Alzheimer's disease and COVID-19

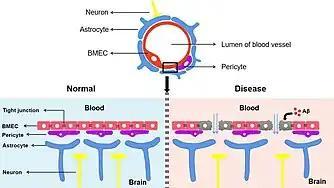

The blood-brain barrier is integral in protecting the brain from external objects, including waste, circulating blood cells, and infectious agents. It is formed by tight junctions between the endothelial cells of blood vessels, only allowing certain molecules from the blood to access the central nervous system. A decline in the integrity of the BBB has long been associated with AD and contributes to disease progression by allowing neurotoxic factors from the blood to enter the brain. As the BBB declines in AD, it is thought to allow increased passage of SARS-CoV-2 particles into the brain, enhancing the risk of severe neurological complications resulting from infection.